De Havilland Canada

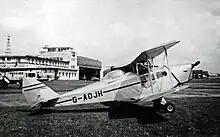
Canadian-built DH.83C Fox Moth with canopy fitted to pilot's position at Manchester (Ringway) Airport in 1955

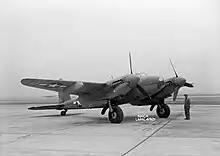
de Havilland Mosquito B Mk.XX, the Canadian version of B Mk.IV. One of the 40 USAAF F-8s.

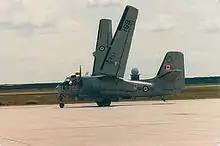
Canadian Armed Forces CS2F Tracker

The de Havilland Canada company produced a large number of aircraft under licence, mostly versions of designs from its original parent company, British de Havilland Aircraft.